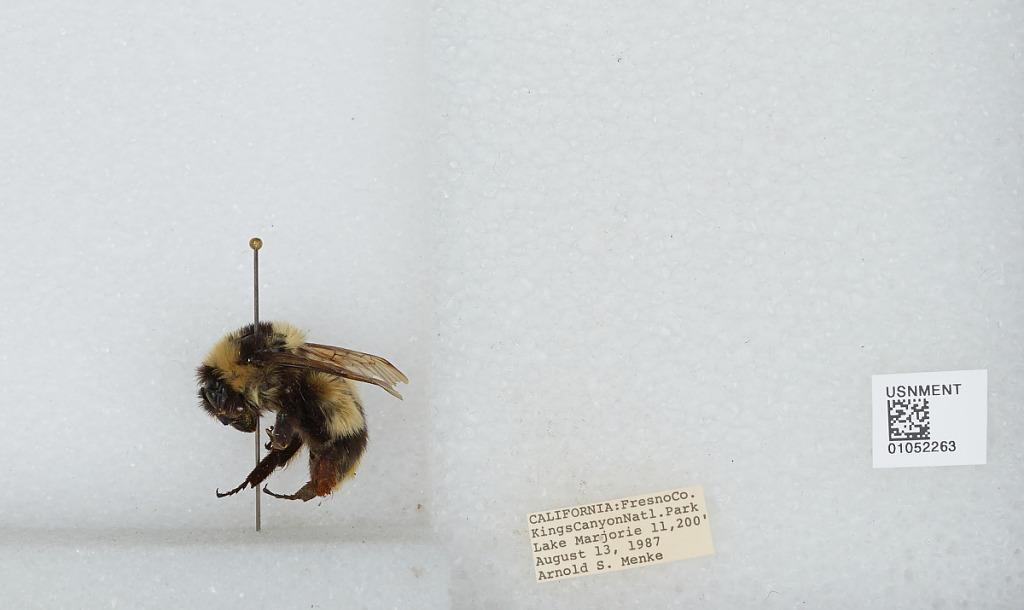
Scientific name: Bombus sp.
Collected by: A. Menke
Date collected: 1987-8-13
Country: United States
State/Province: California
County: Fresno
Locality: Kings Canyon National Park, Lake Marjorie
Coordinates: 36.9442, -118.432